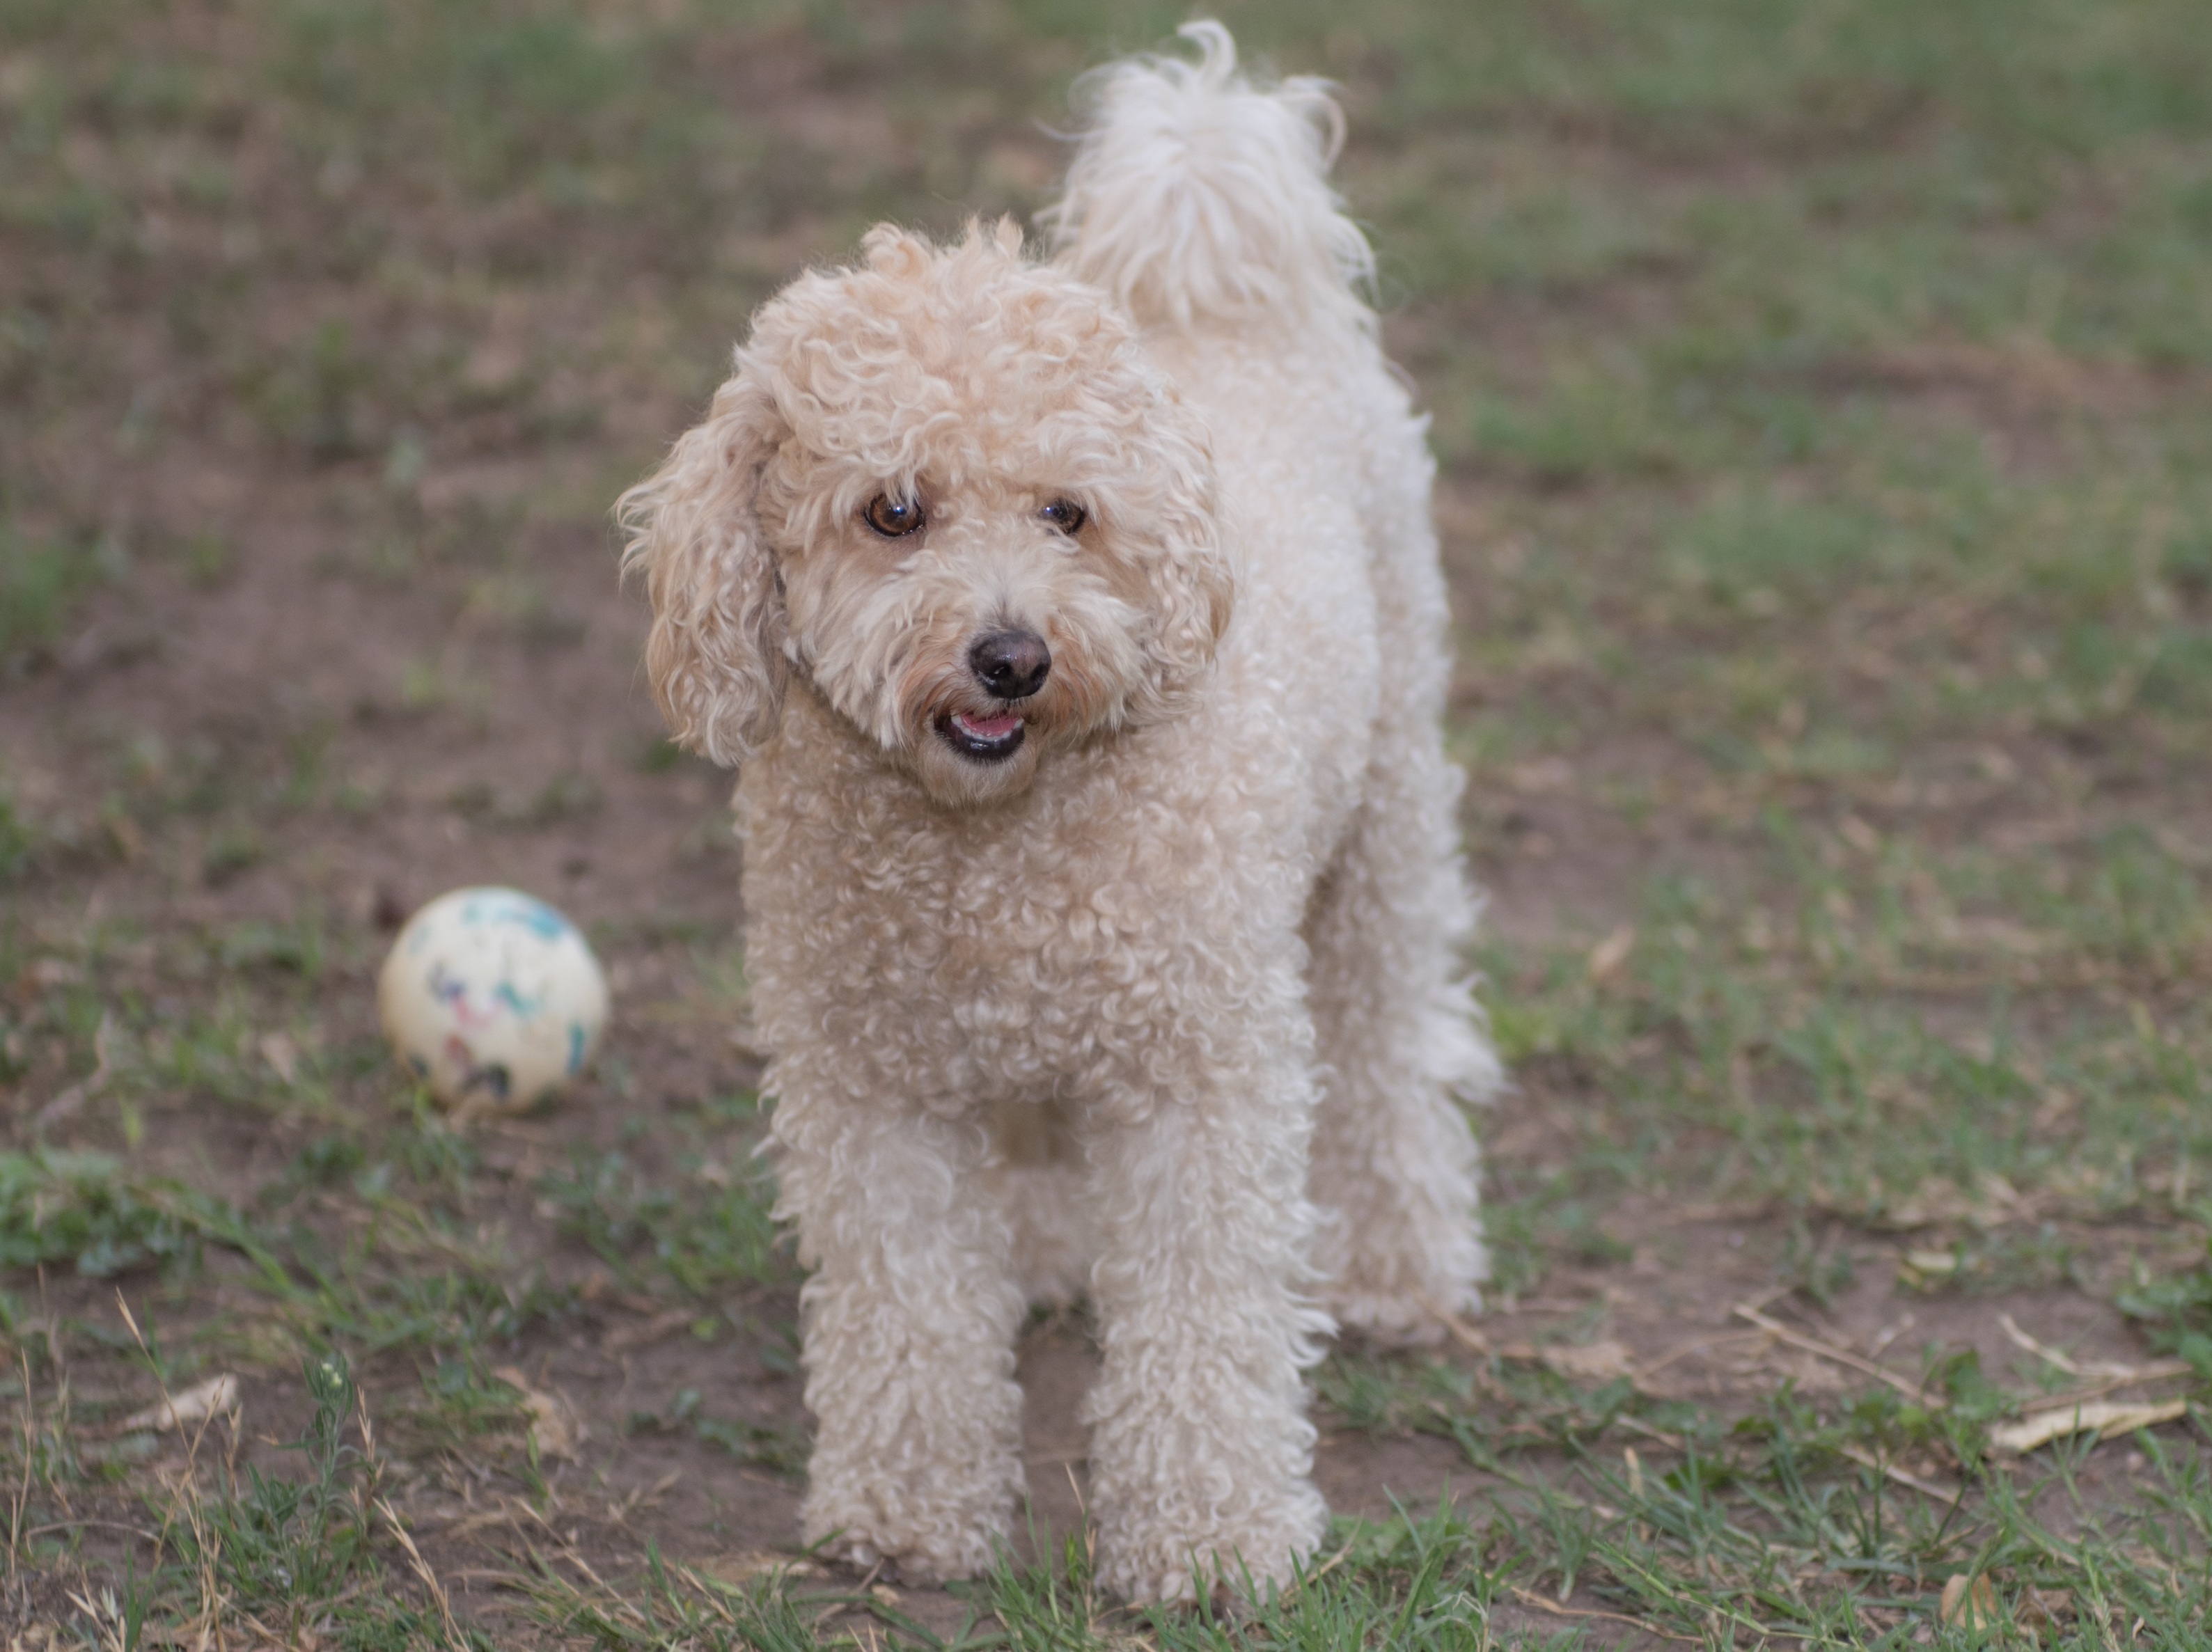
white, puppy, dog, pet, mammal, friend, poodle, animals, vertebrate, dog breed, barbet, bitch, bichon frise, miniature poodle, goldendoodle, dogs playing, cockapoo, irish soft coated wheaten terrier, standard poodle, bolognese, toy poodle, havanese, dog like mammal, carnivoran, schnoodle, dandie dinmont terrier, glen of imaal terrier, dog crossbreeds, bolonka, poodle crossbreed, lagotto romagnolo, pumi, spanish water dog, lowchen, luly